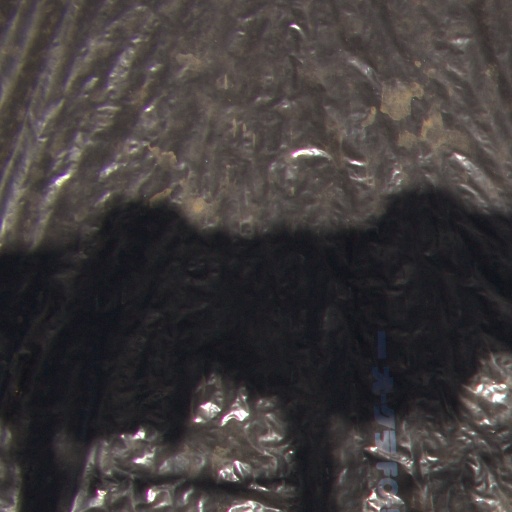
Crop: Jerusalem artichoke